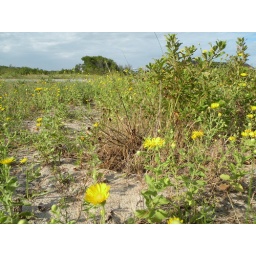
Lots of little yellow flowers were all around our campsite at Assateague Island.